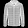
Label: Coat